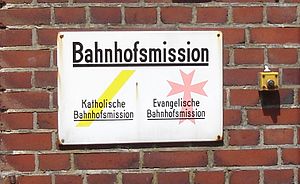
Bahnhofsmission
Skilt der viser, at Bahnhofsmission opererer på banegården.
Bahnhofsmission er en tysk, kristen hjælpeorganisation med gratis kontaktsteder på knap 100 banegårde i Tyskland. Organisationen hjælper som udgangspunkt et hvilket som helst menneske kvit og frit og anonymt og for det meste på tidpunkter, hvor andre ikke hjælper. Blandt andet hjemløse drager nytte af deres virke.